Red Butte Creek (Salt Lake County, Utah)

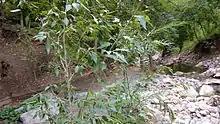
Young Narrowleaf Cottonwood Tree used to restore Red Butte Creek's banks in Salt Lake City, October 2015

The first major use of Red Butte Creek water was by the United States Army at Fort Douglas, which was established at the mouth of the canyon in 1862. This utilization of water outside the canyon had little effect on the canyon itself, as U.S. Army administrators worked over many years to protect the watershed and water quality. Protection has grown steadily since Fort Douglas was first established and particularly since the canyon was acquired by the U.S. Forest Service in 1969 and declared to be a Research Natural Area.